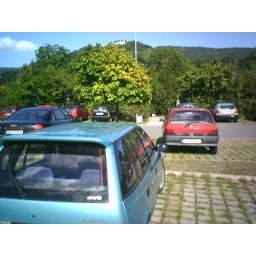
Made with a mobile-cam (VGA) - my car (the green one) parking and in the background our castle.